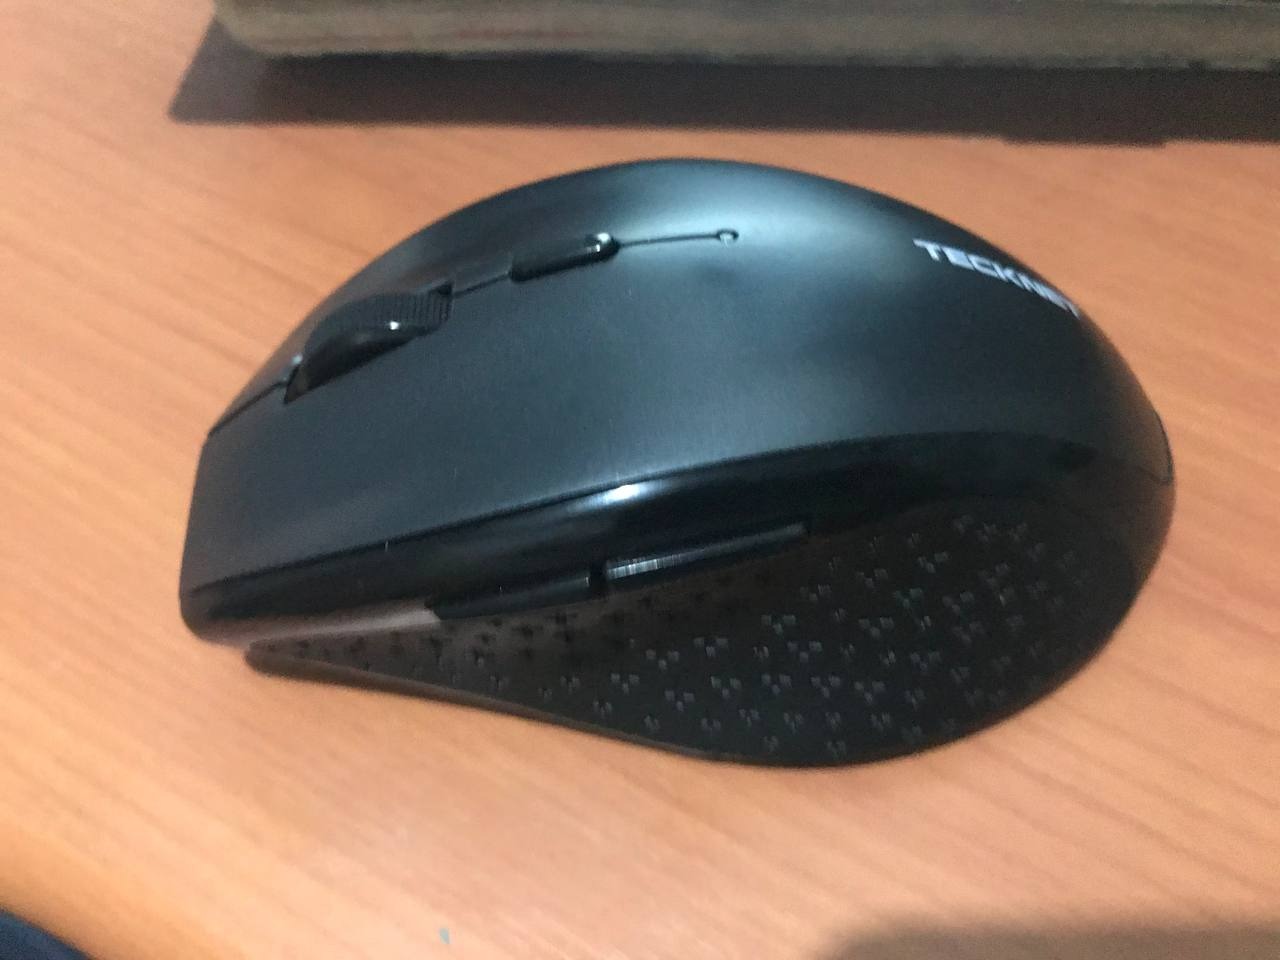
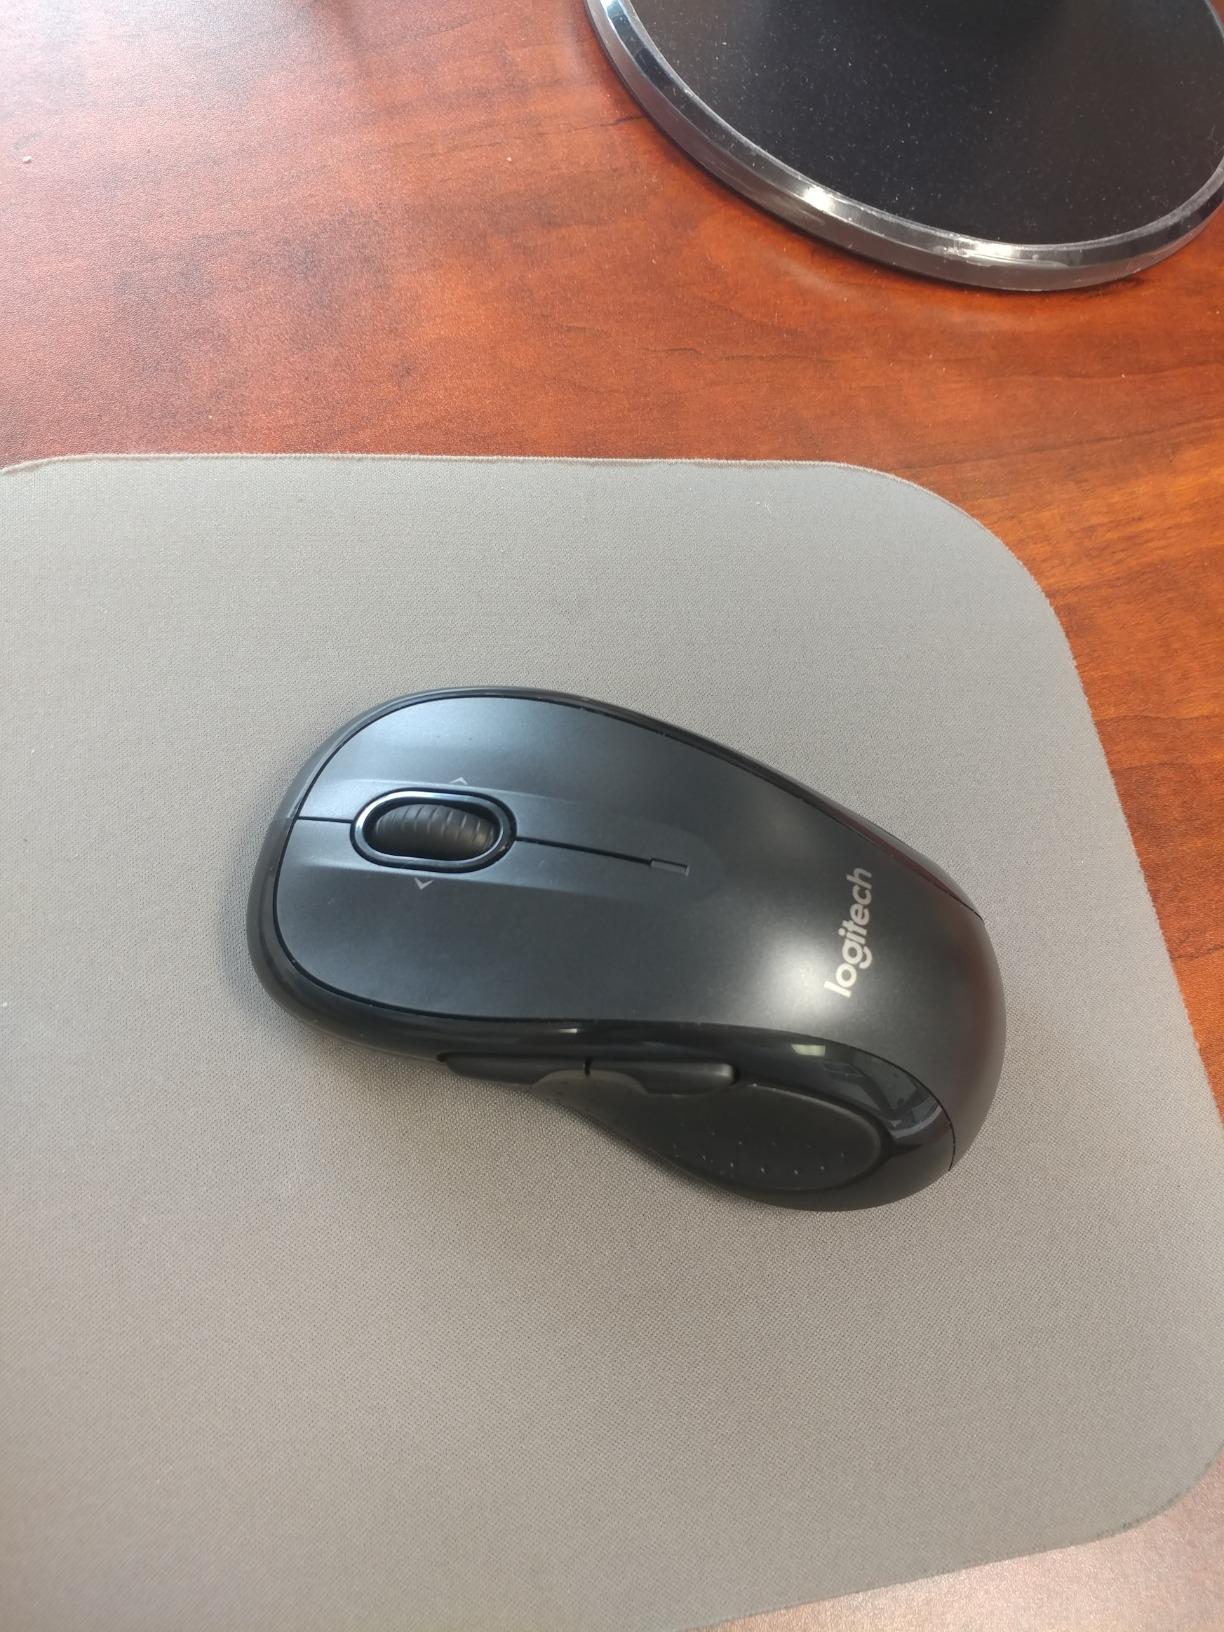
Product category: mouse
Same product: no